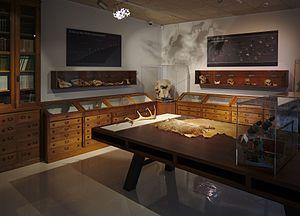
Salle des anciennes armoires, au musée-forum de l'Aurignacien
La grotte d'Aurignac ou abri d'Aurignac est un abri sous roche contenant un gisement archéologique, situé dans la commune d'Aurignac, dans la Haute-Garonne. Occupé au Paléolithique supérieur, il a donné son nom à l'Aurignacien, une culture préhistorique du début de cette période.